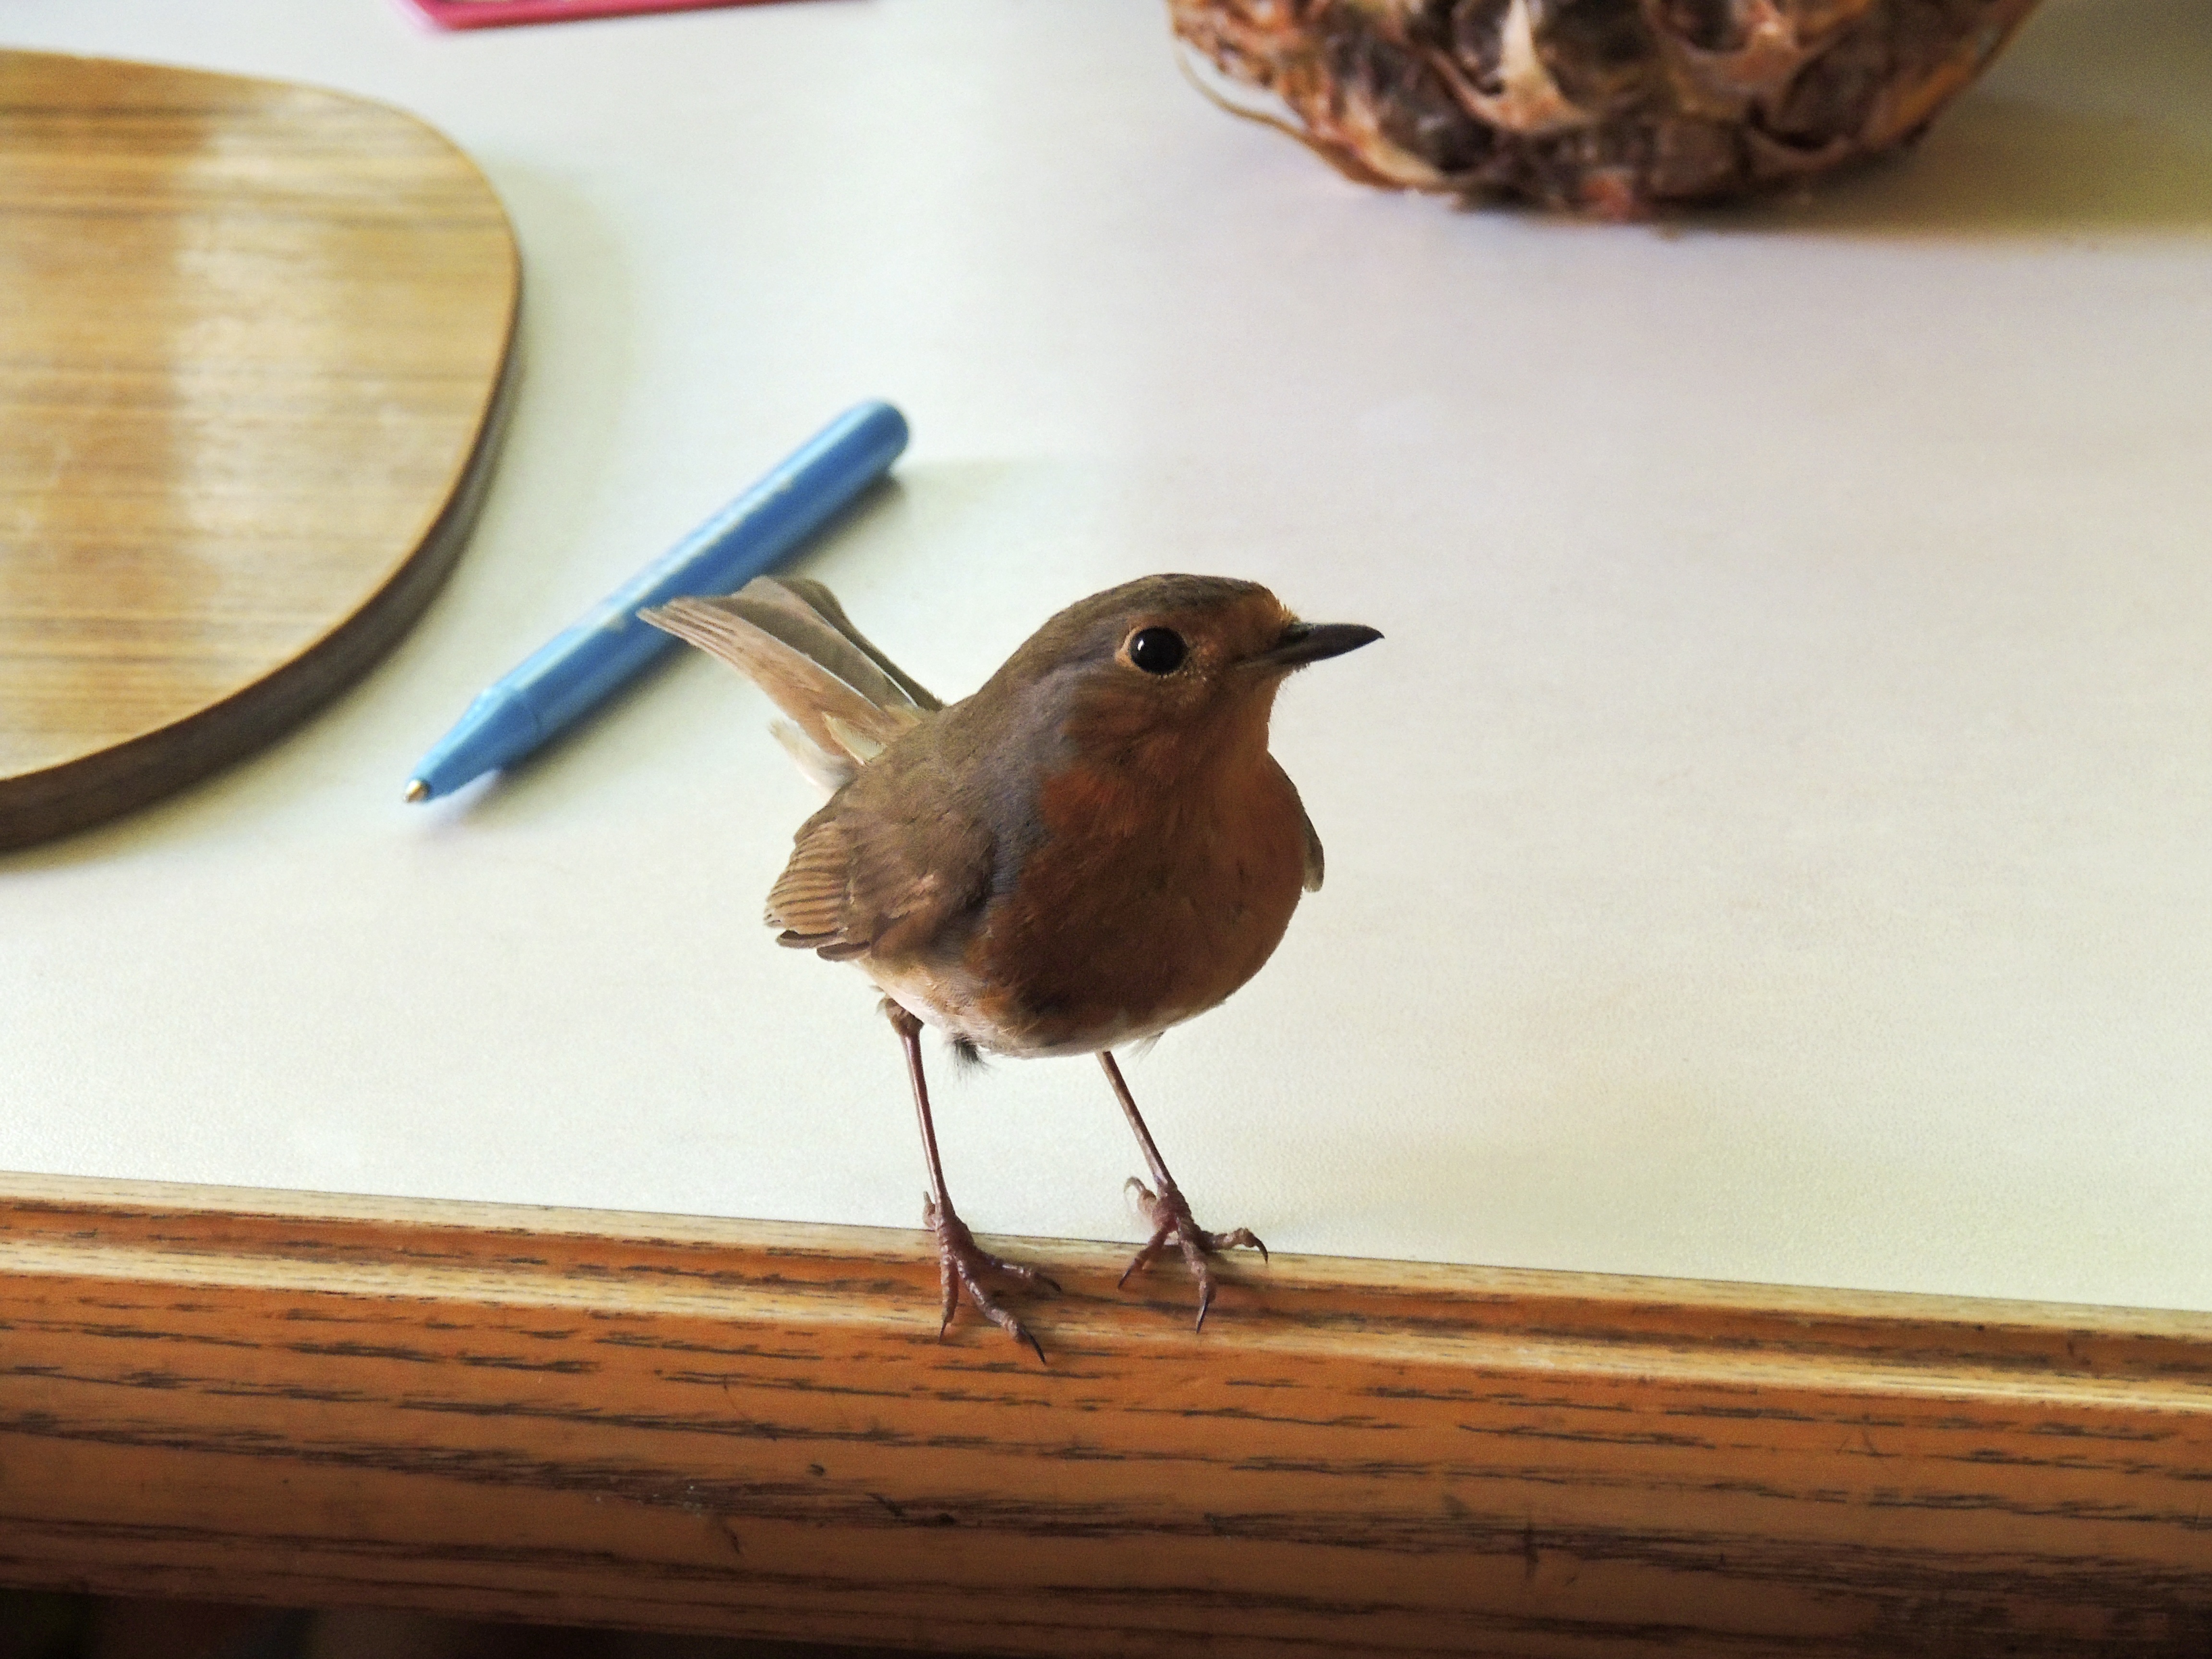
table, nature, sharp, bird, pen, male, wildlife, wild, europe, pet, orange, spring, red, beak, small, kitchen, freedom, christmas, close, robin, feather, season, fauna, friend, uk, indoors, seasonal, feathered, european, english, breast, perched, friendly, breasted, tame, wren, redbreast, old world flycatcher, red breast, perching bird